Pope Pius XI

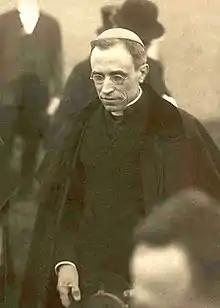
Eugenio Pacelli—1922—Nuncio to Germany

The pontificate of Pius XI coincided with the early aftermath of the First World War. Many of the old European monarchies had been swept away and a new and precarious order formed across the continent. In the East, the Soviet Union arose. In Italy, the Fascist dictator Benito Mussolini took power, while in Germany, the fragile Weimar Republic collapsed with the Nazi seizure of power. His reign was one of busy diplomatic activity for the Vatican. The Church made advances on several fronts in the 1920s, improving relations with France and, most spectacularly, settling the Roman question with Italy and gaining recognition of an independent Vatican state.